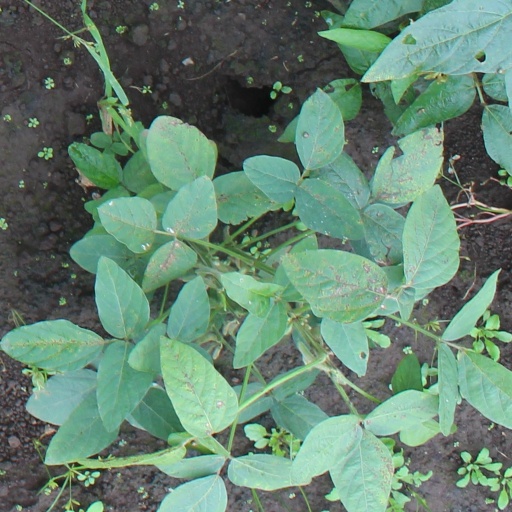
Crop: soybean